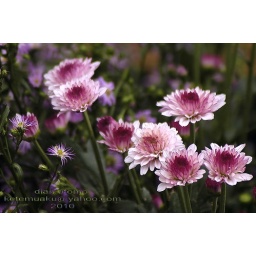
purple flower from street florist in Bandung